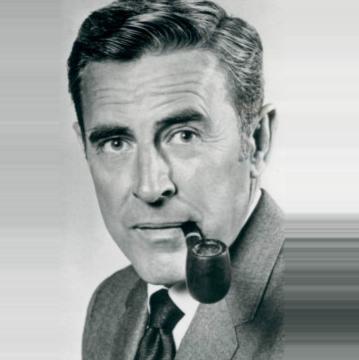
Age: 51